Isaac Newton

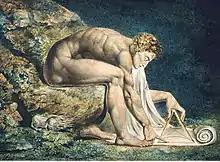
"Newton" (1795, detail) by William Blake. Newton is depicted critically as a "divine geometer".

In the 1690s, Newton wrote a number of religious tracts dealing with the literal and symbolic interpretation of the Bible. A manuscript Newton sent to John Locke in which he disputed the fidelity of —the Johannine Comma—and its fidelity to the original manuscripts of the New Testament, remained unpublished until 1785.